Sappho 31

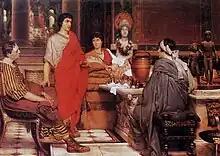
Lawrence Alma-Tadema, "Catullus at Lesbia's" 1865

Fragment 31 is one of Sappho's most famous works – according to Emmet Robbins, "probably the single most famous poem to come down from Antiquity". It is one of her most frequently adapted and translated poems, and has been the subject of more scholarly commentary than any other of her works. The ancient Greek authors Theocritus and Apollonius of Rhodes both adapted the poem, Theocritus in his second Idyll and Apollonius in his description of the first meeting between Jason and Medea in the "Argonautica". In ancient Rome, the poet Catullus adapted it into his 51st poem, putting his muse Lesbia into the role of Sappho's beloved. The Roman poets Valerius Aedituus and Lucretius, and the playwright Plautus, all also adapt Sappho 31 in their works.